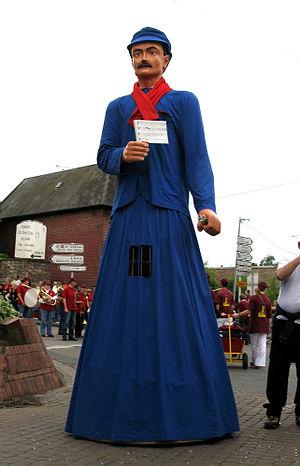
Pierre Degeyter est un géant de processions et de cortèges inauguré en 1984 et représentant le musicien compositeur de l'Internationale qui fut ouvrier à Fives, faubourg de Lille, en France.
Cet article contient une liste des géants du Nord de la France et les fêtes auxquelles ils sont rattachés.